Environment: real
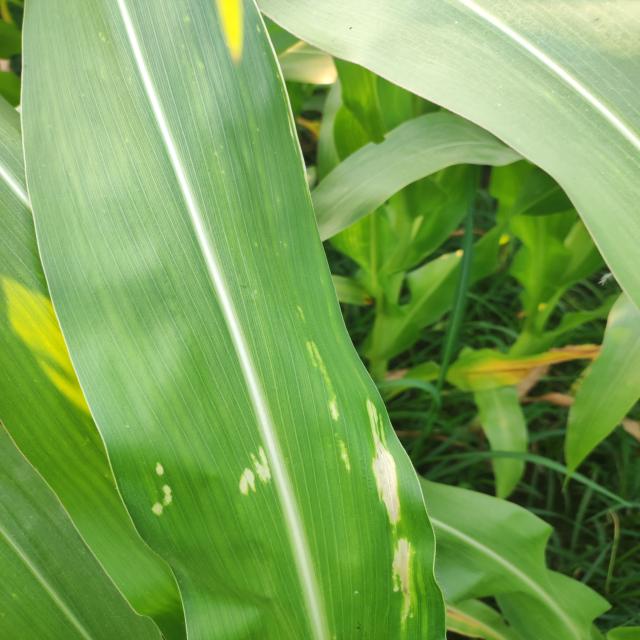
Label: northern_corn_leaf_blight